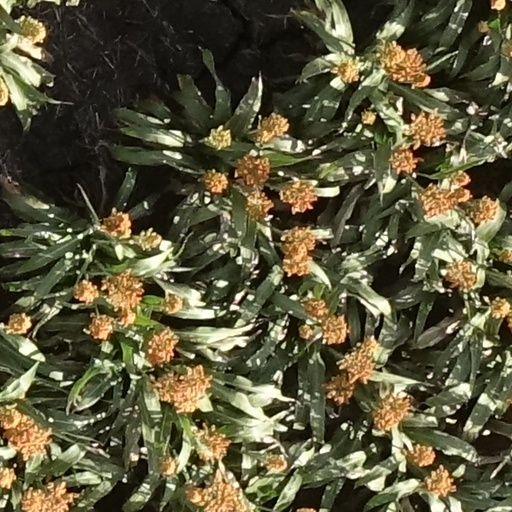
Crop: sorghum